Ante Starčević

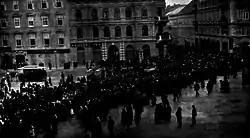
Ante Starčević's funeral procession, 1896

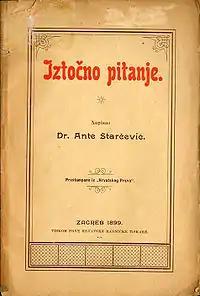
Starčević's political work "Iztočno pitanje" published in 1899

By the 1850s Croatian ideologies of national identity were split between Yugoslavism, which grew upon the Illyrian movement and advocated for unity between South Slavs as a way to sustain the Croatian nation, and exclusive Croatian nationalism. Starčević and Kvaternik rejected the Yugoslav framework and deemed that a revolution like the French Revolution was necessary to liberate Croatia from Austrian control.